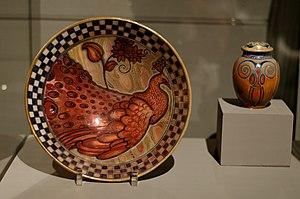
Assiette décorative avec paon. Chini &amp
Galileo Andrea Maria Chini, né le 2 décembre 1873 à Florence en Toscane et mort le 23 août 1956 dans cette même ville, est un graphiste, architecte, scénographe, céramiste et peintre italien du style Art nouveau du début du XXᵉ siècle.